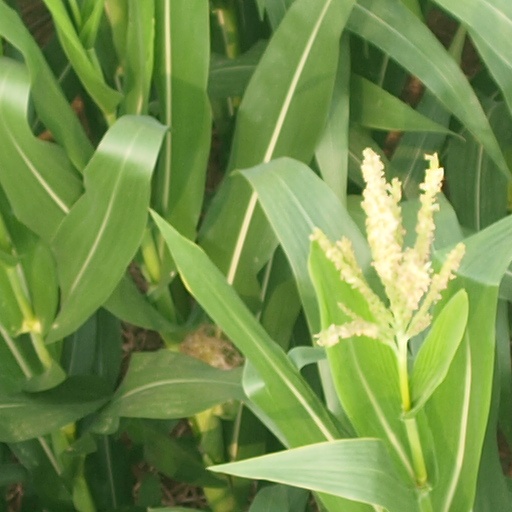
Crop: maize; corn